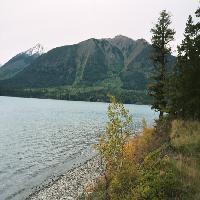
Weather: cloudy or overcast